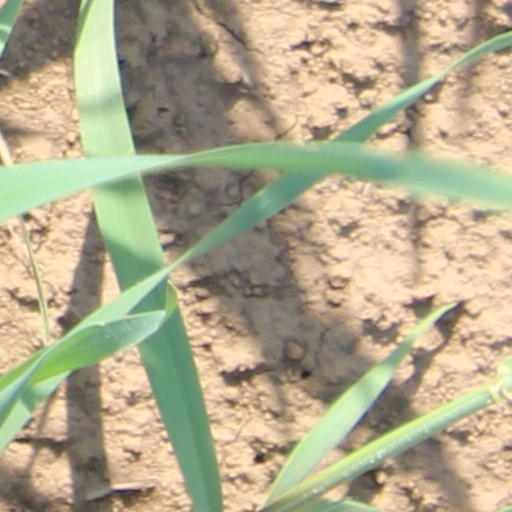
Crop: wheat